Fool Night

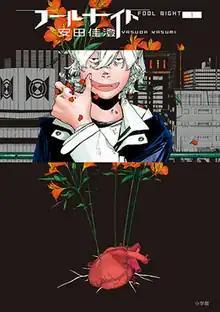
First volume cover

is a Japanese manga series written and illustrated by Kasumi Yasuda. It has been serialized in Shogakukan's manga magazine "Big Comic Superior" since November 2020.